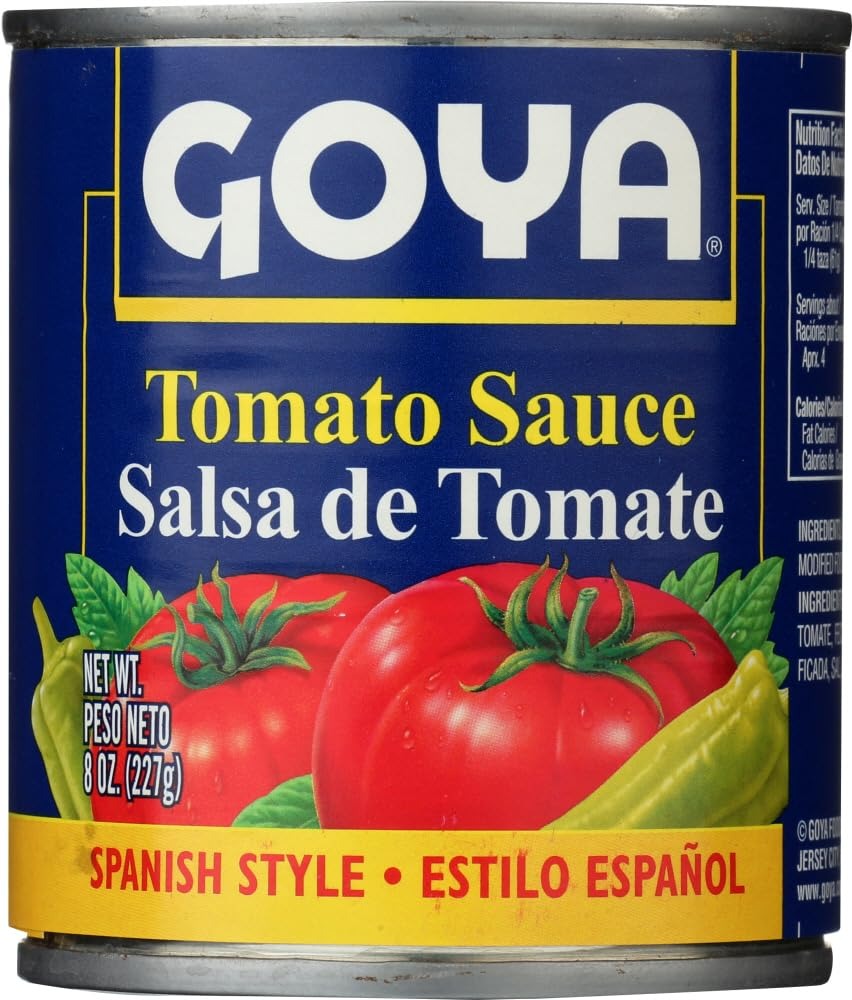
Item Name: Goya Sauce Tomato
Value: 48.0
Unit: Ounce

Price: 0.95